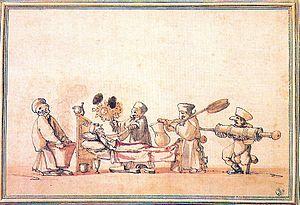
Luigi Baccio del Bianco ou Baccio del Bianco est un peintre, un ingénieur, un scénographe et un architecte italien.